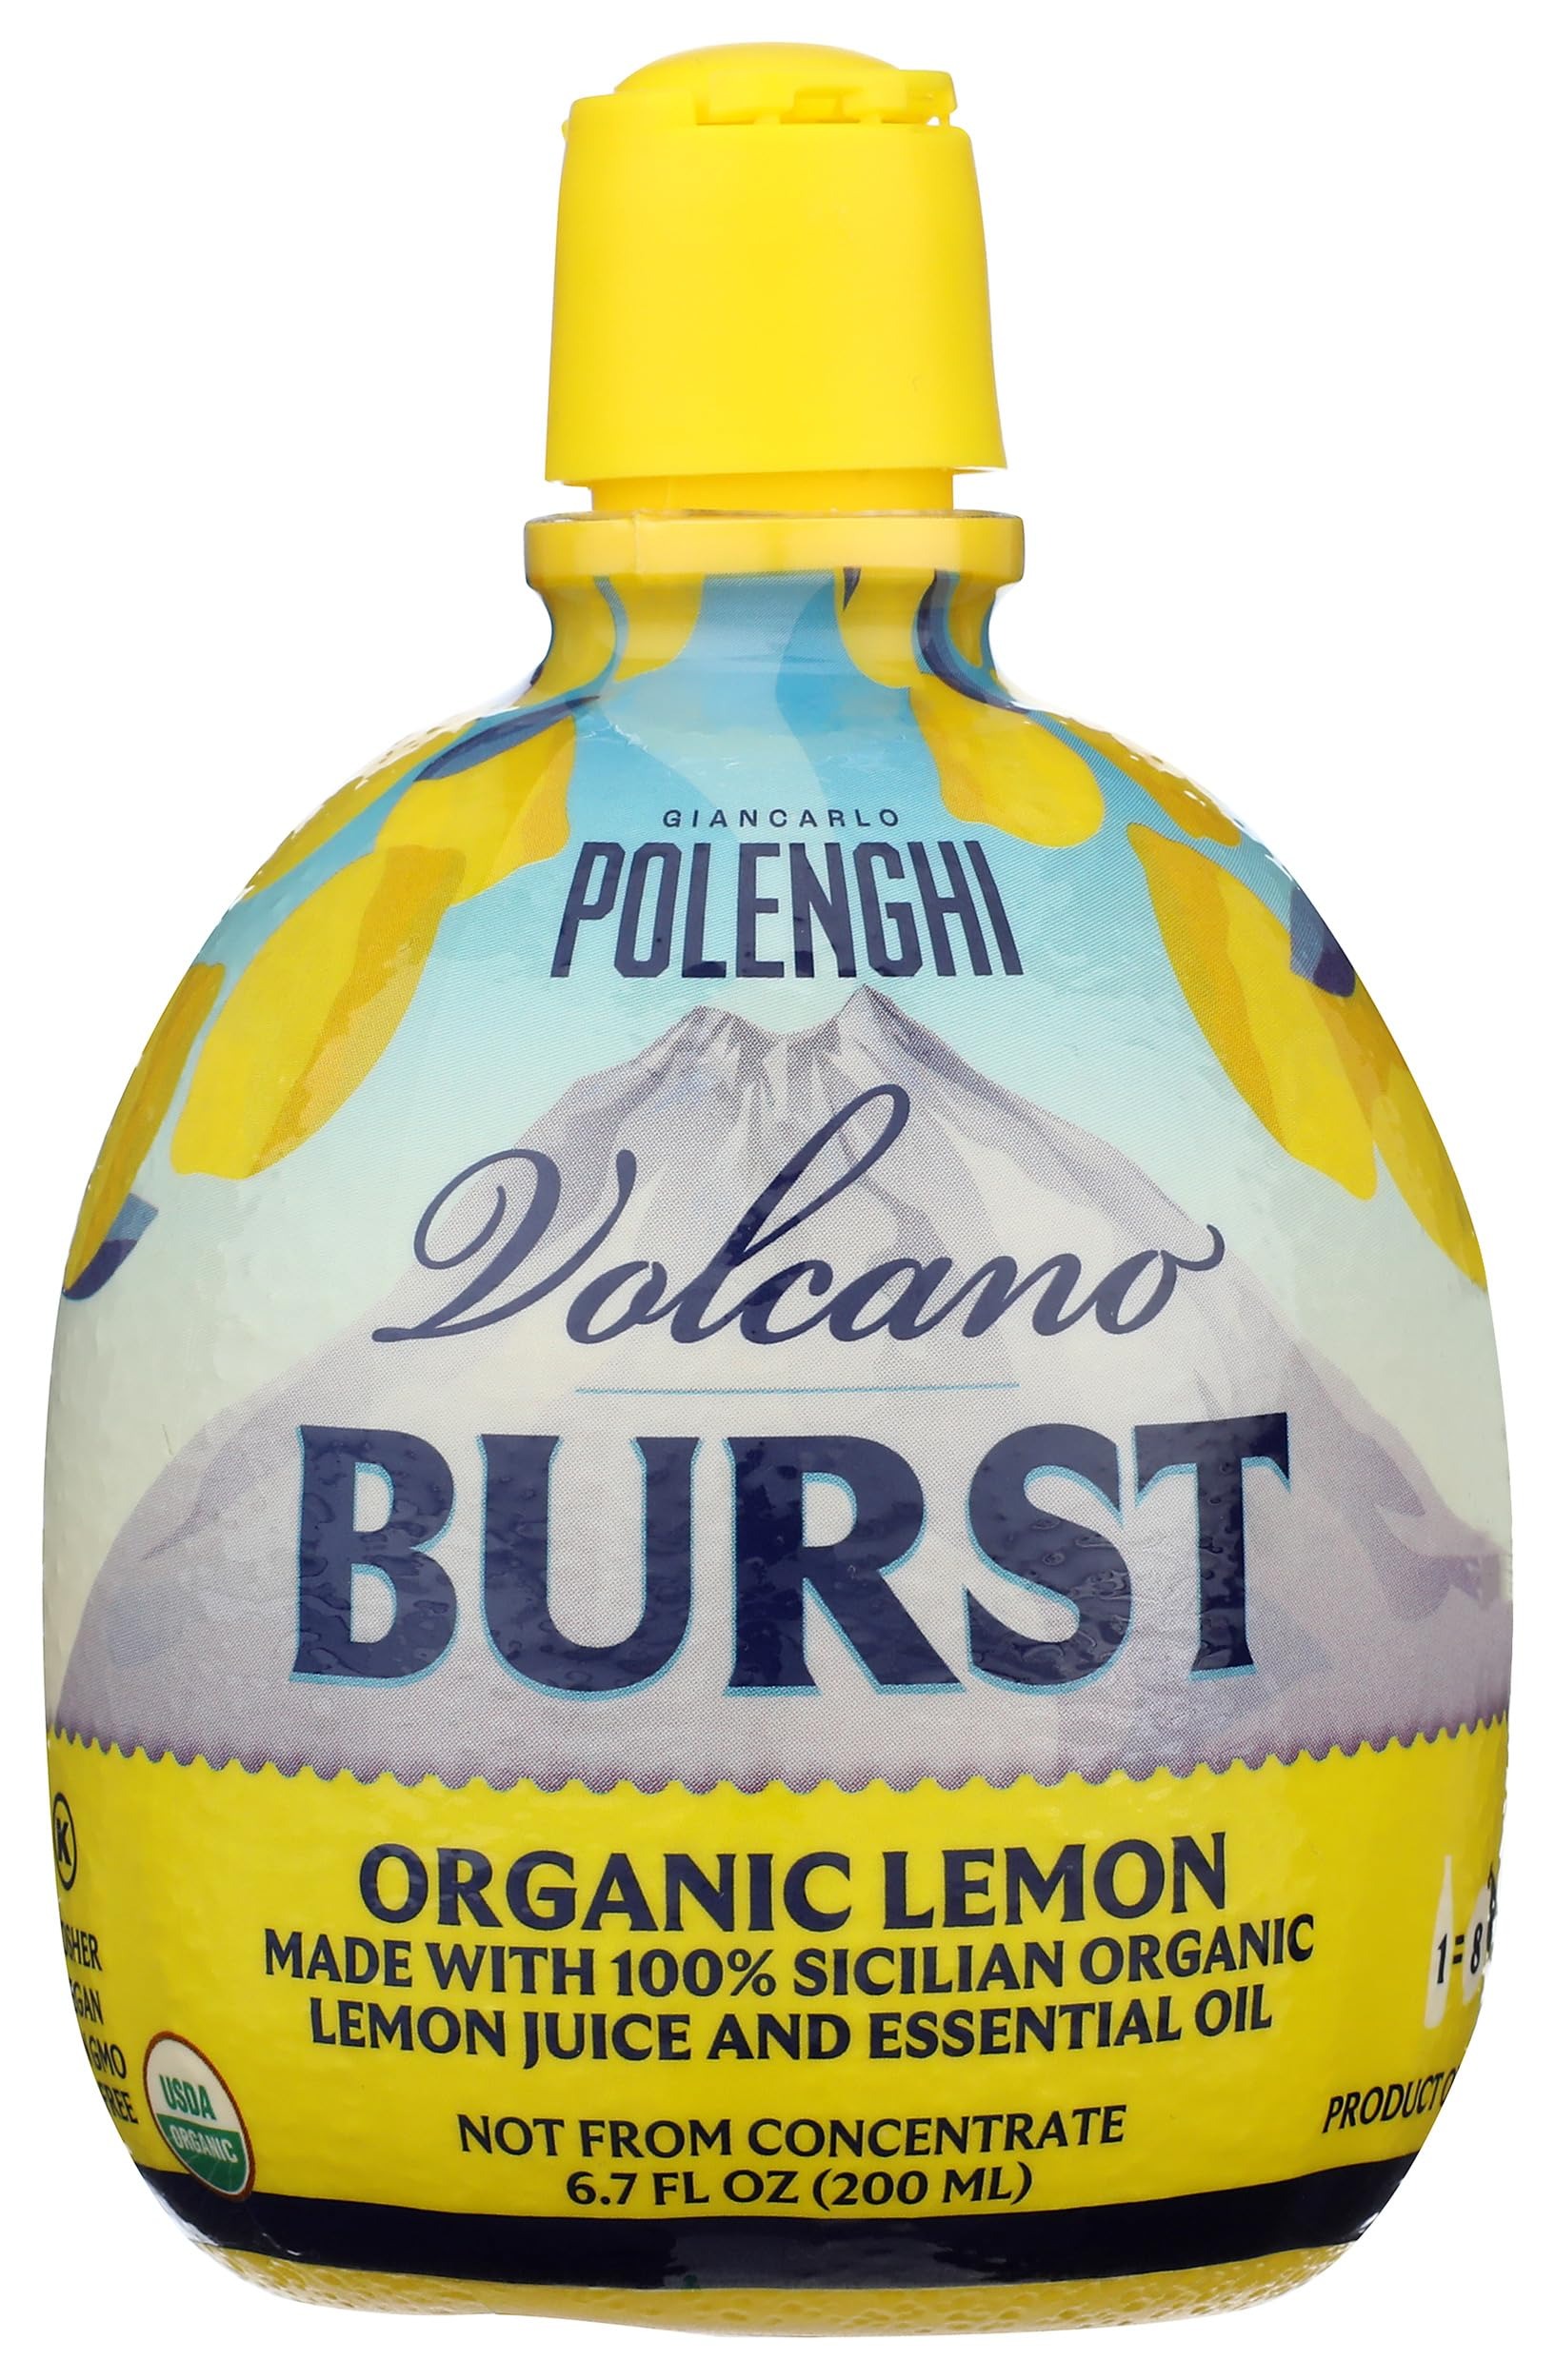
Item Name: Volcano Burst Organic Lemon Burst, 6.7 fz
Bullet Point 1: Juice of 8 Lemons!
Bullet Point 2: Dream Foods International
Bullet Point 3: Volcano Burst
Product Description: Dream foods volcano lemon burst
Value: 6.7
Unit: Fl Oz

Price: 8.78